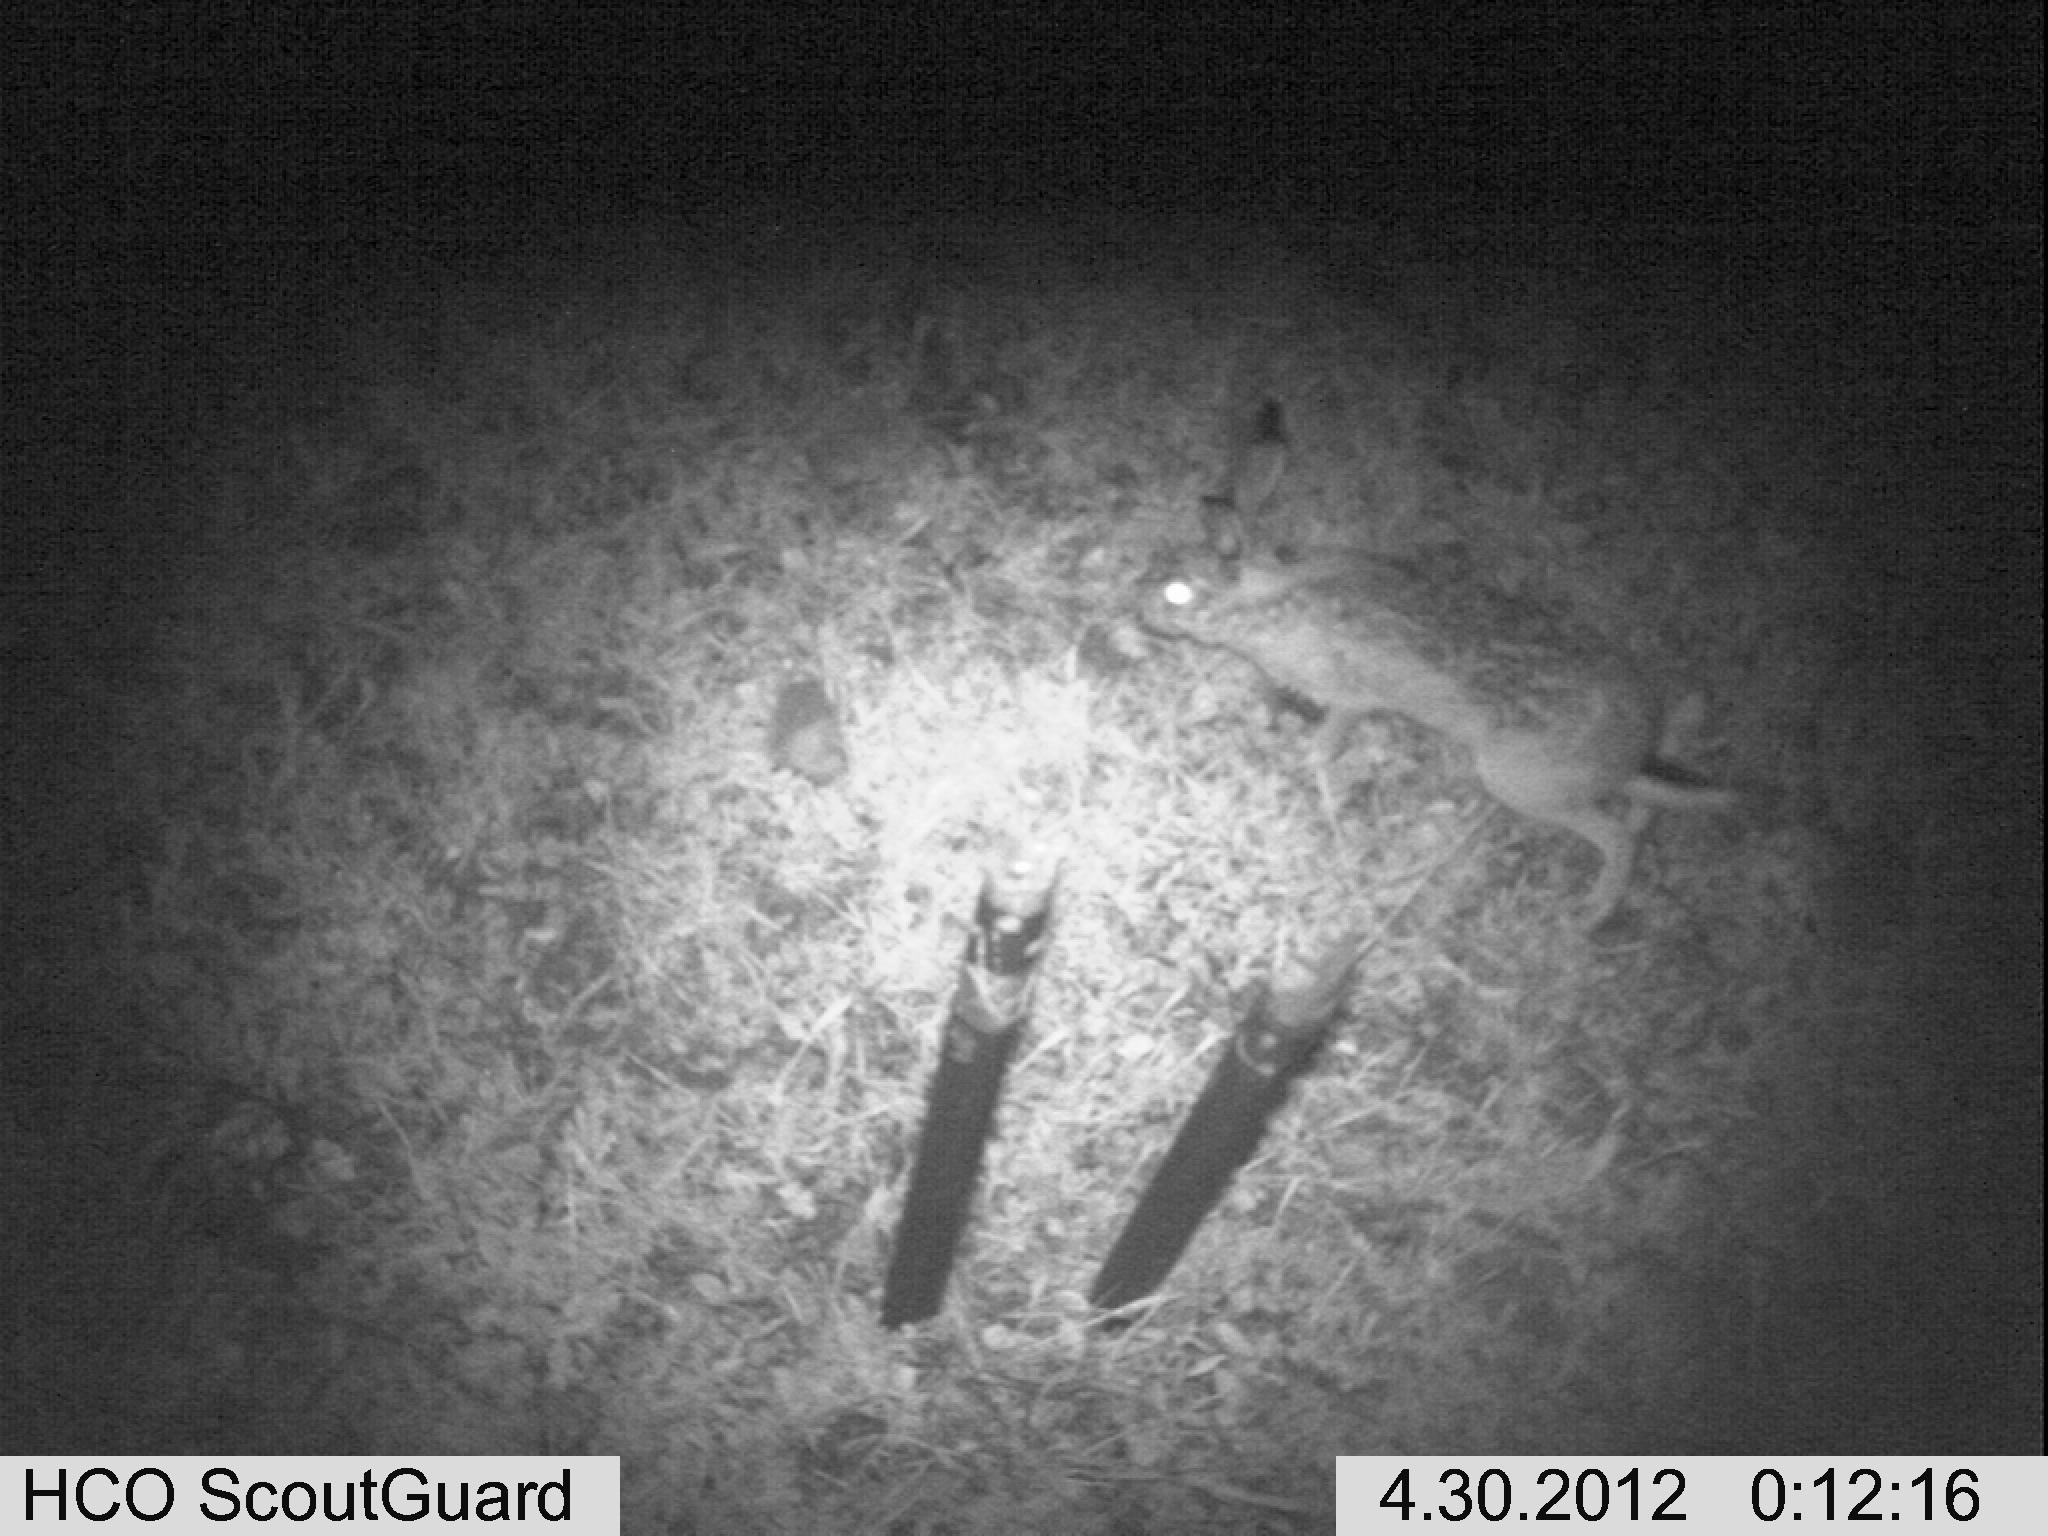
Species: Lepus granatensis